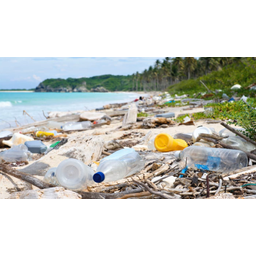
Label: plastic